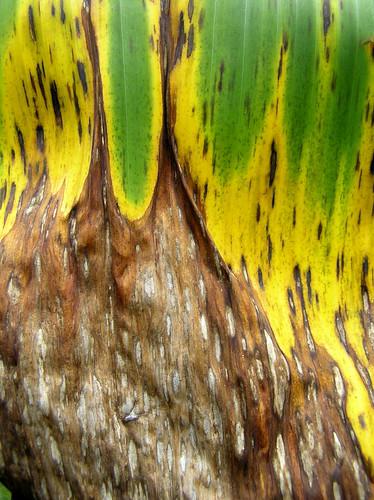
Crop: unknown
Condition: banana_banana_black_streak